Bay-and-gable

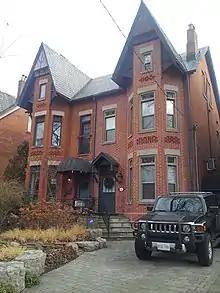
A semi-detached bay-and-gable in Toronto. The design features a prominent bay window aligned to the front gable.

The bay-and-gable is a distinct residential architectural style that is ubiquitous in the older portions of Toronto, Ontario, Canada. The most prominent feature of the style is a large bay window that usually covers more than half the front façade of the home, surmounted by a gable roof. The bay window typically extends from the ground level towards the roof, although a variant of the housing form exists where the bay window fronts only the first level; known as a "half-bay-and-gable". The housing form may be built as a stand-alone structure, although it is more often built as a semi-detached, or as terraced houses.